Ryan Villopoto

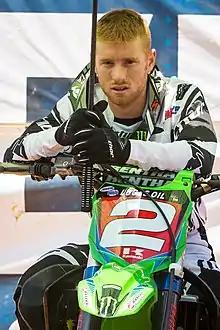
RV in 2013

Ryan Daniel Villopoto (born August 13, 1988, in Fortuna, California) is an American former professional motocross and supercross racer who competed in the AMA Motocross Championships from 2005 to 2014; a four-time 450cc AMA Supercross Champion, a two-time 450cc AMA Motocross Champion, a three-time 250cc AMA Motocross Champion & a one-time 250cc West Supercross Champion. He was also a member of the winning USA team at the 2006, 2007, 2008 & 2011 Motocross Des Nations.